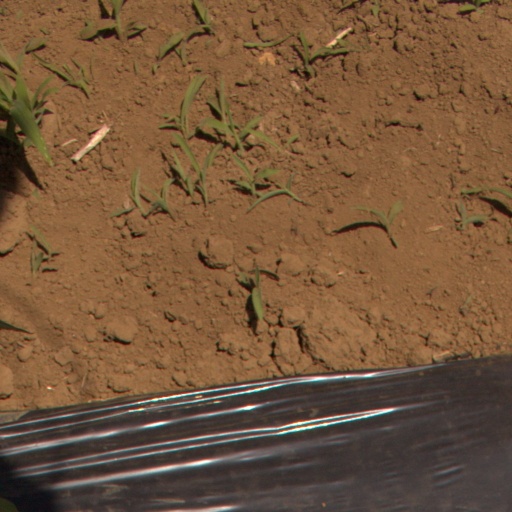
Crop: Jerusalem artichoke